2010 United States House of Representatives elections in Washington

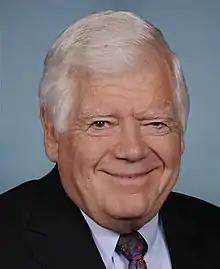
Jim McDermott, who was re-elected as the U.S. representative for the 7th district

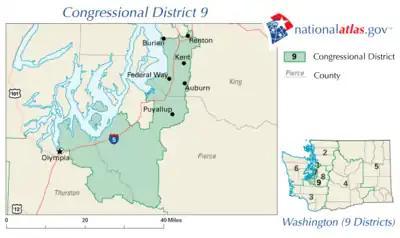
Washington's 9th congressional district in 2010

The 5th district included Spokane, Spokane Valley and Walla Walla. The district's population was 86 percent white and 6 percent Hispanic (see Race and ethnicity in the United States census); 91 percent were high school graduates and 26 percent had received a bachelor's degree or higher. Its median income was $45,344. In the 2008 presidential election the district gave 52 percent of its vote to Republican nominee John McCain and 46 percent to Democratic nominee Barack Obama.